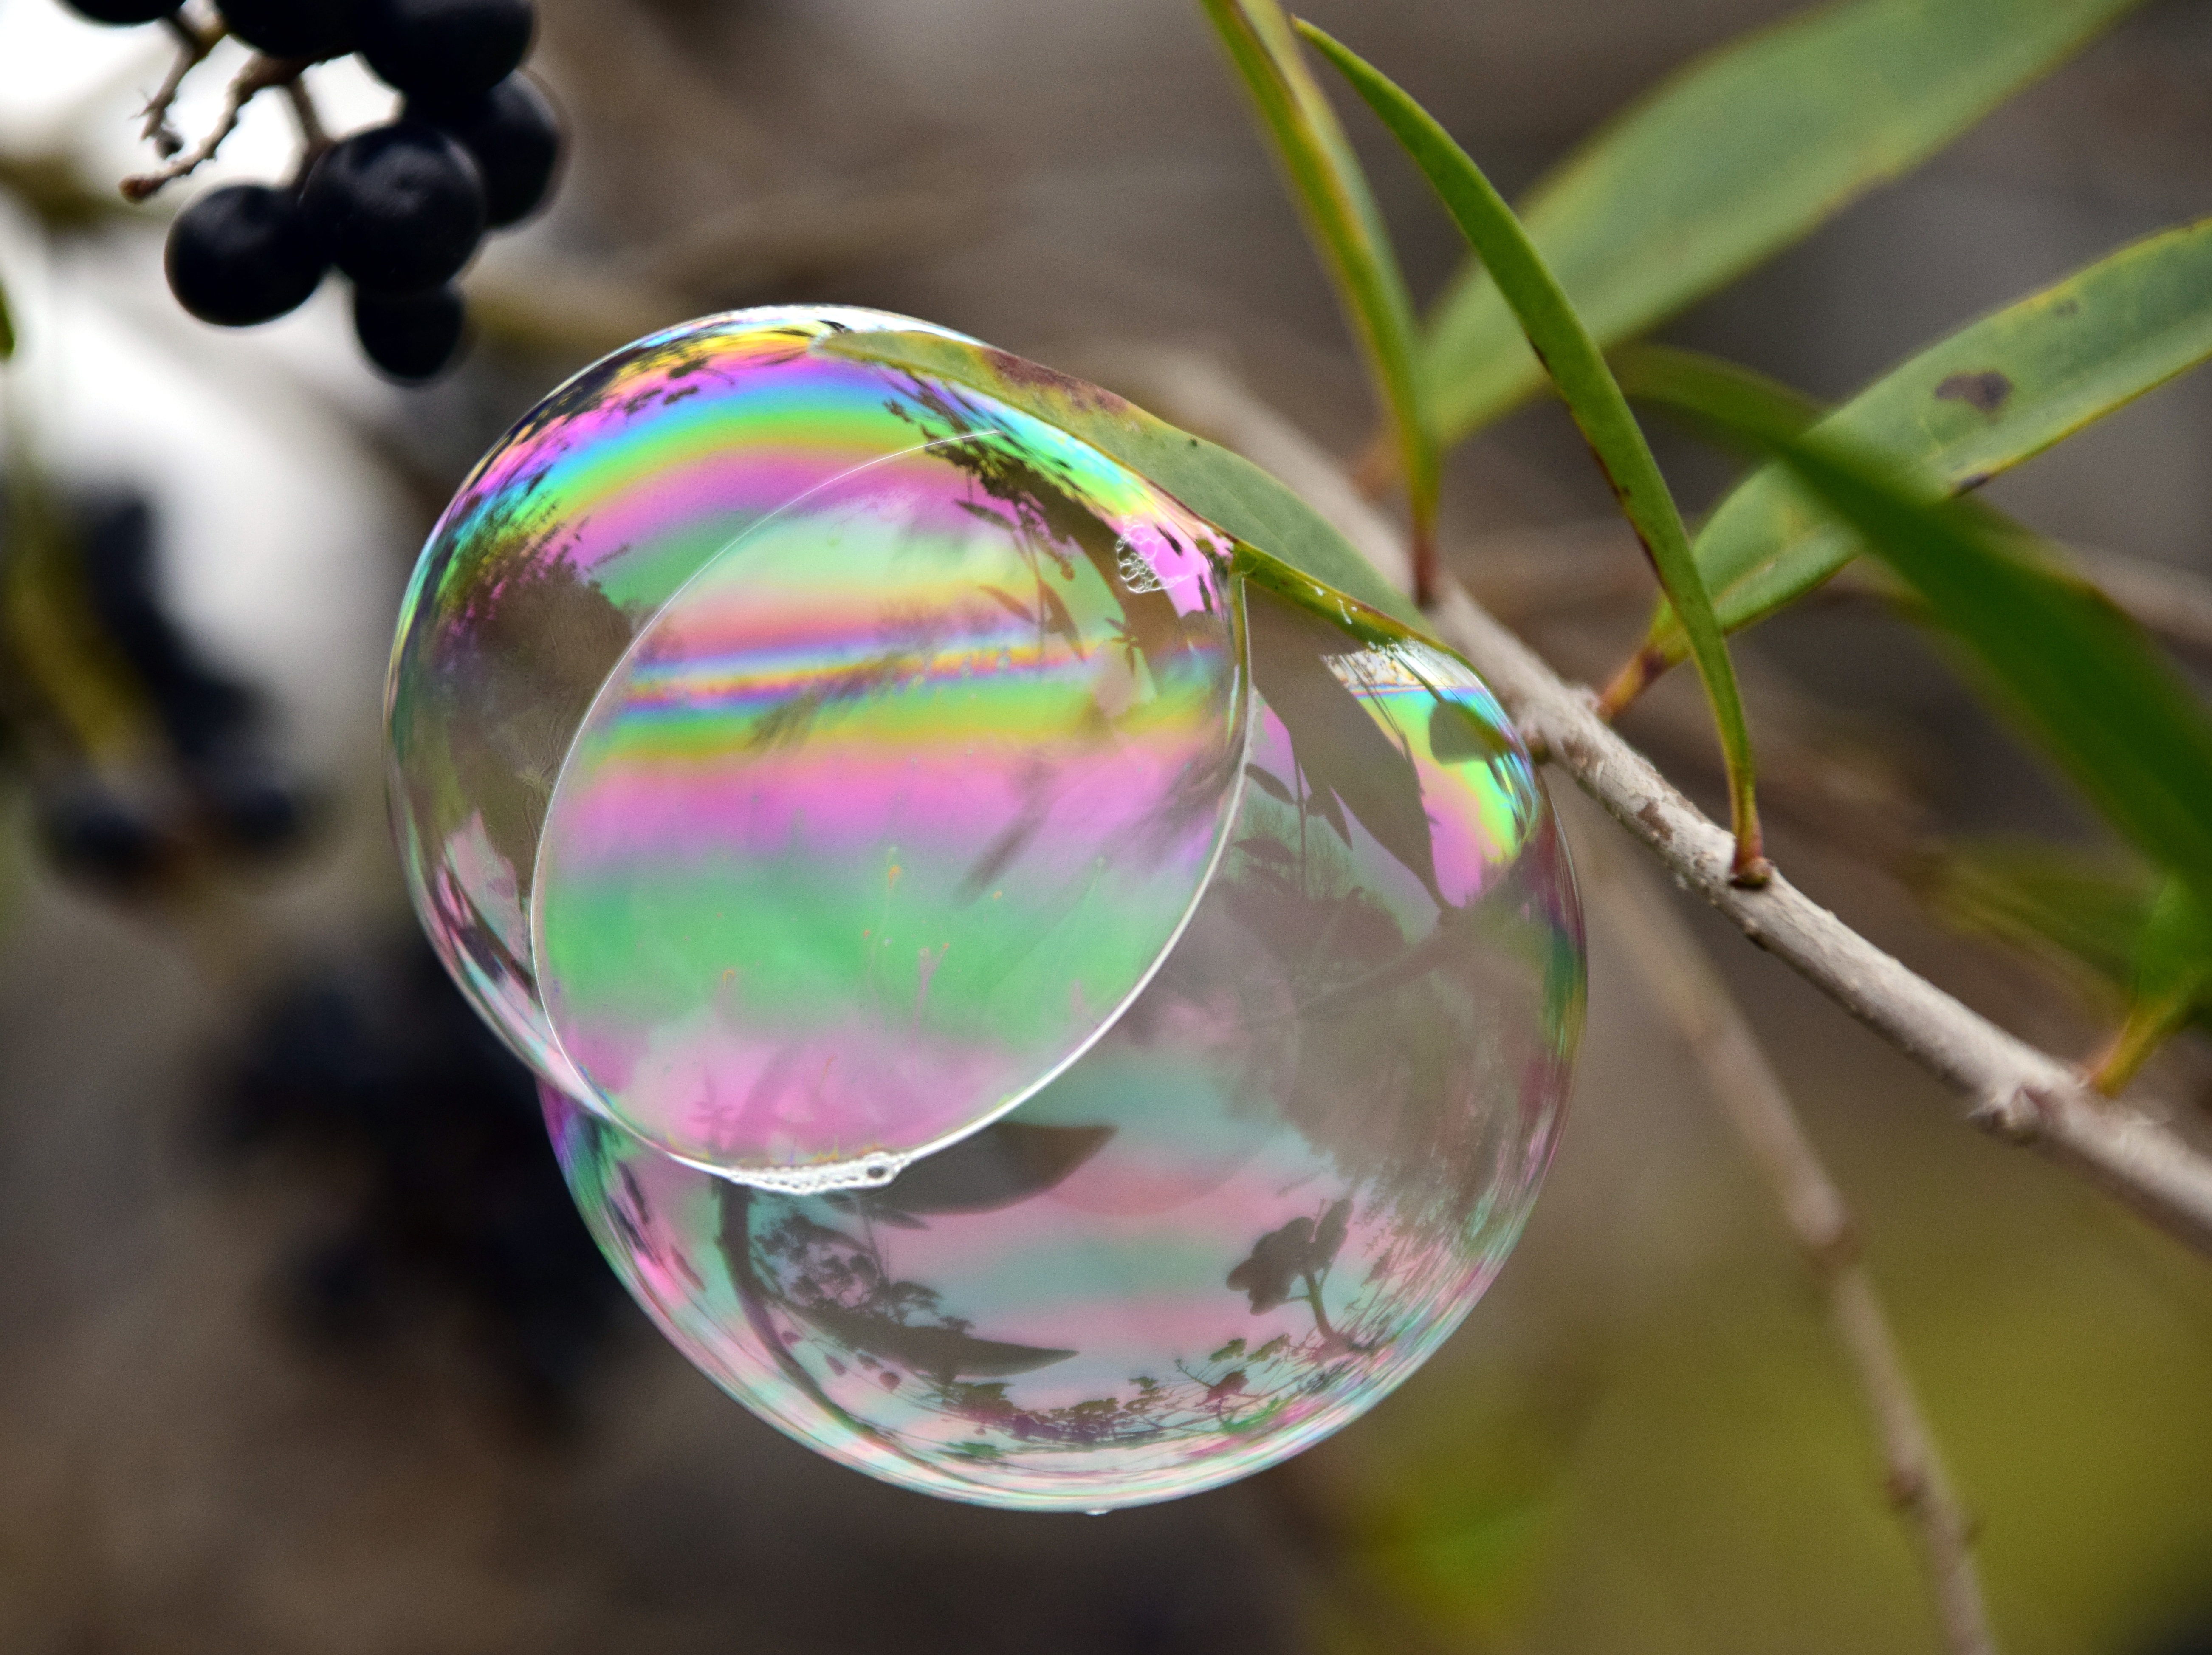
leaf, flower, glass, food, green, reflection, color, colorful, close, bubble, close up, transparent, ball, sphere, beautiful, soap bubble, mirroring, iridescent, macro photography, depend, ease, liquid bubble